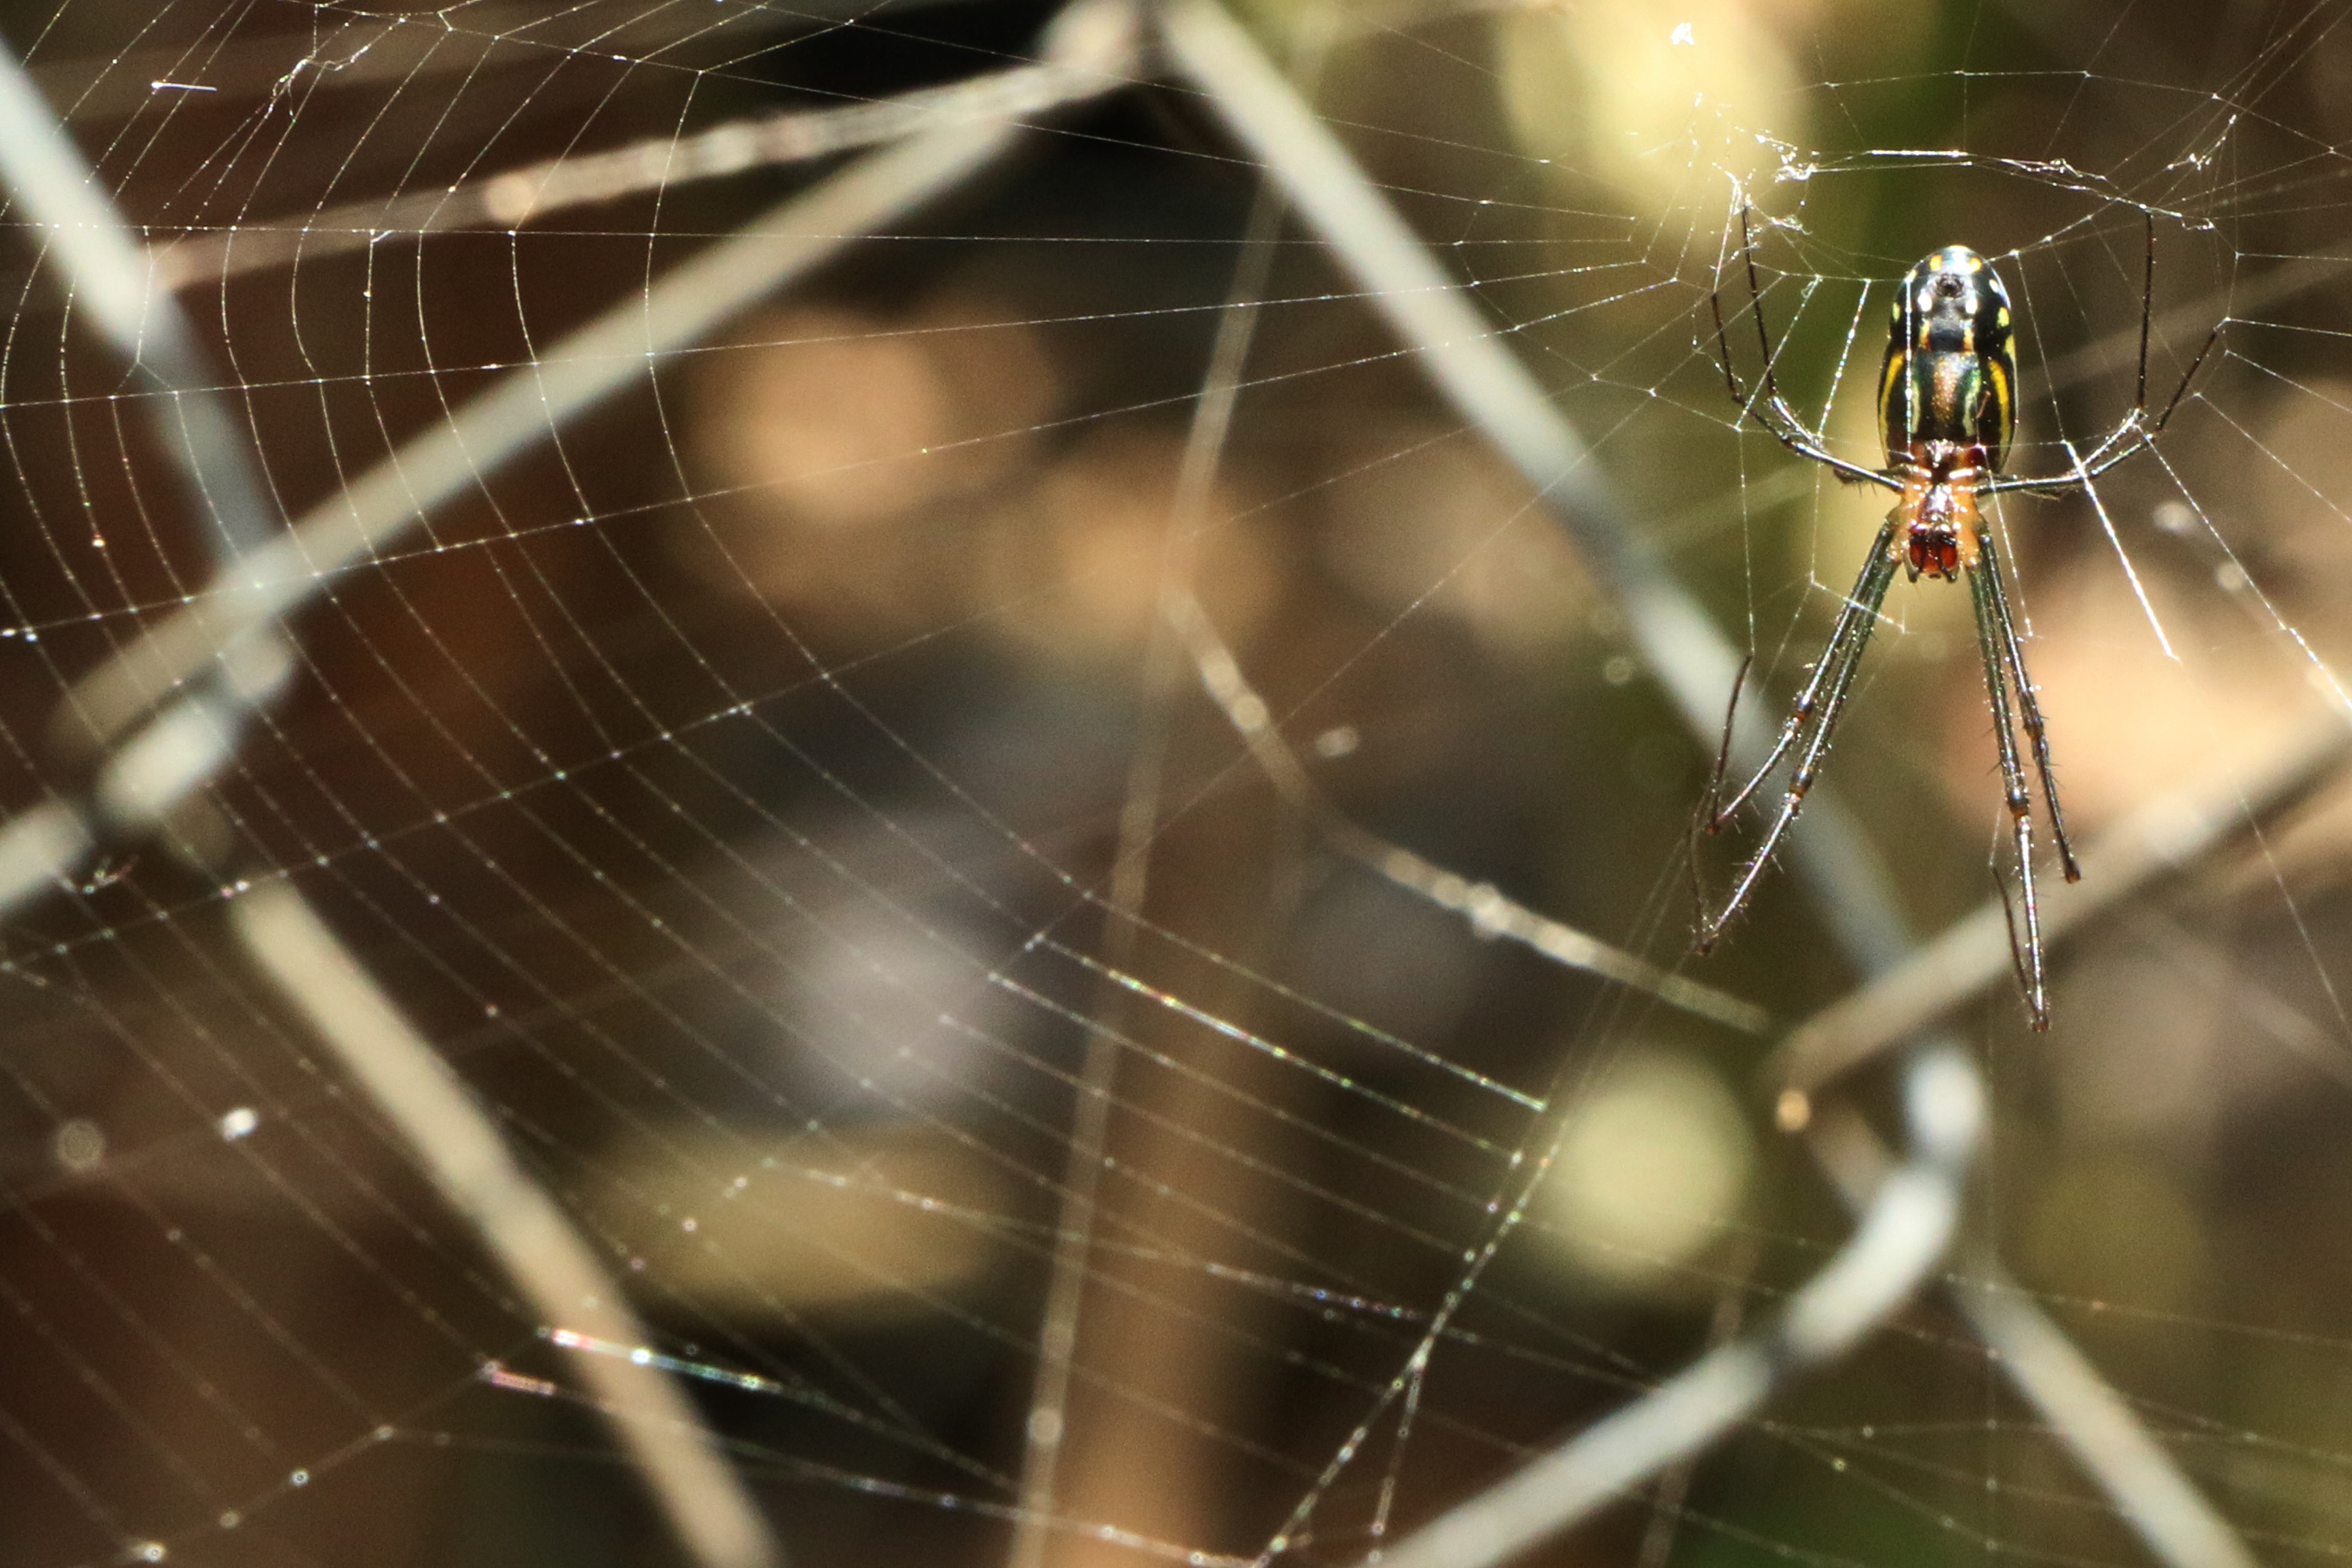
nature, animal, web, insect, macro, small, fauna, material, invertebrate, spider web, close up, spider, animals, danger, arachnid, united, argiope, approach, macro photography, arthropod, european garden spider, araneus, orb weaver spider